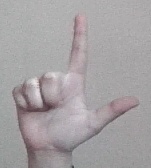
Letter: laam